Nipsey Hussle

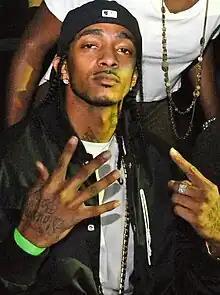
Hussle in 2011

Ermias Joseph Asghedom (born August 15, 1985 – March 31, 2019), known professionally as Nipsey Hussle, was an American rapper, entrepreneur, and activist. Emerging from the West Coast hip-hop scene in the mid-2000s, Hussle independently released his debut mixtape, "Slauson Boy Volume 1", to moderate local success, leading him to sign with Cinematic Music Group and Epic Records.